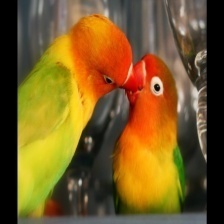
Species: ROSY FACED LOVEBIRD
Scientific name: AGAPORNIS ROSEICOLLIS